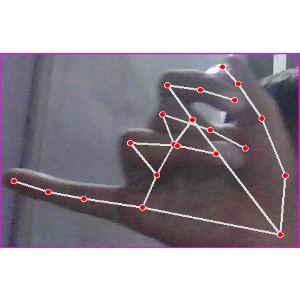
अक्षर: च